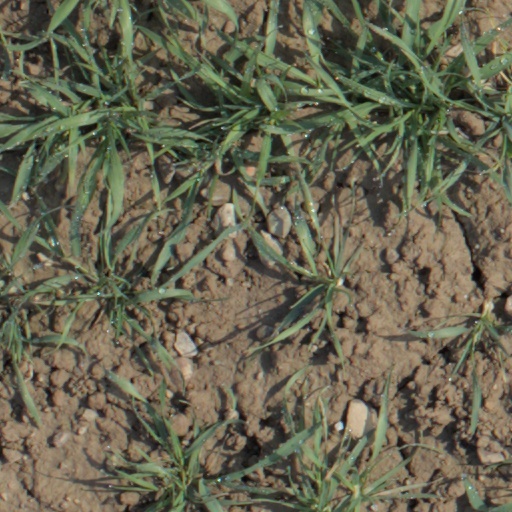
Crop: wheat